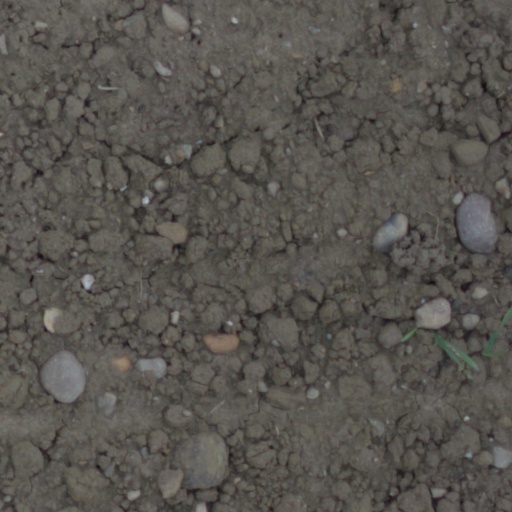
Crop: wheat